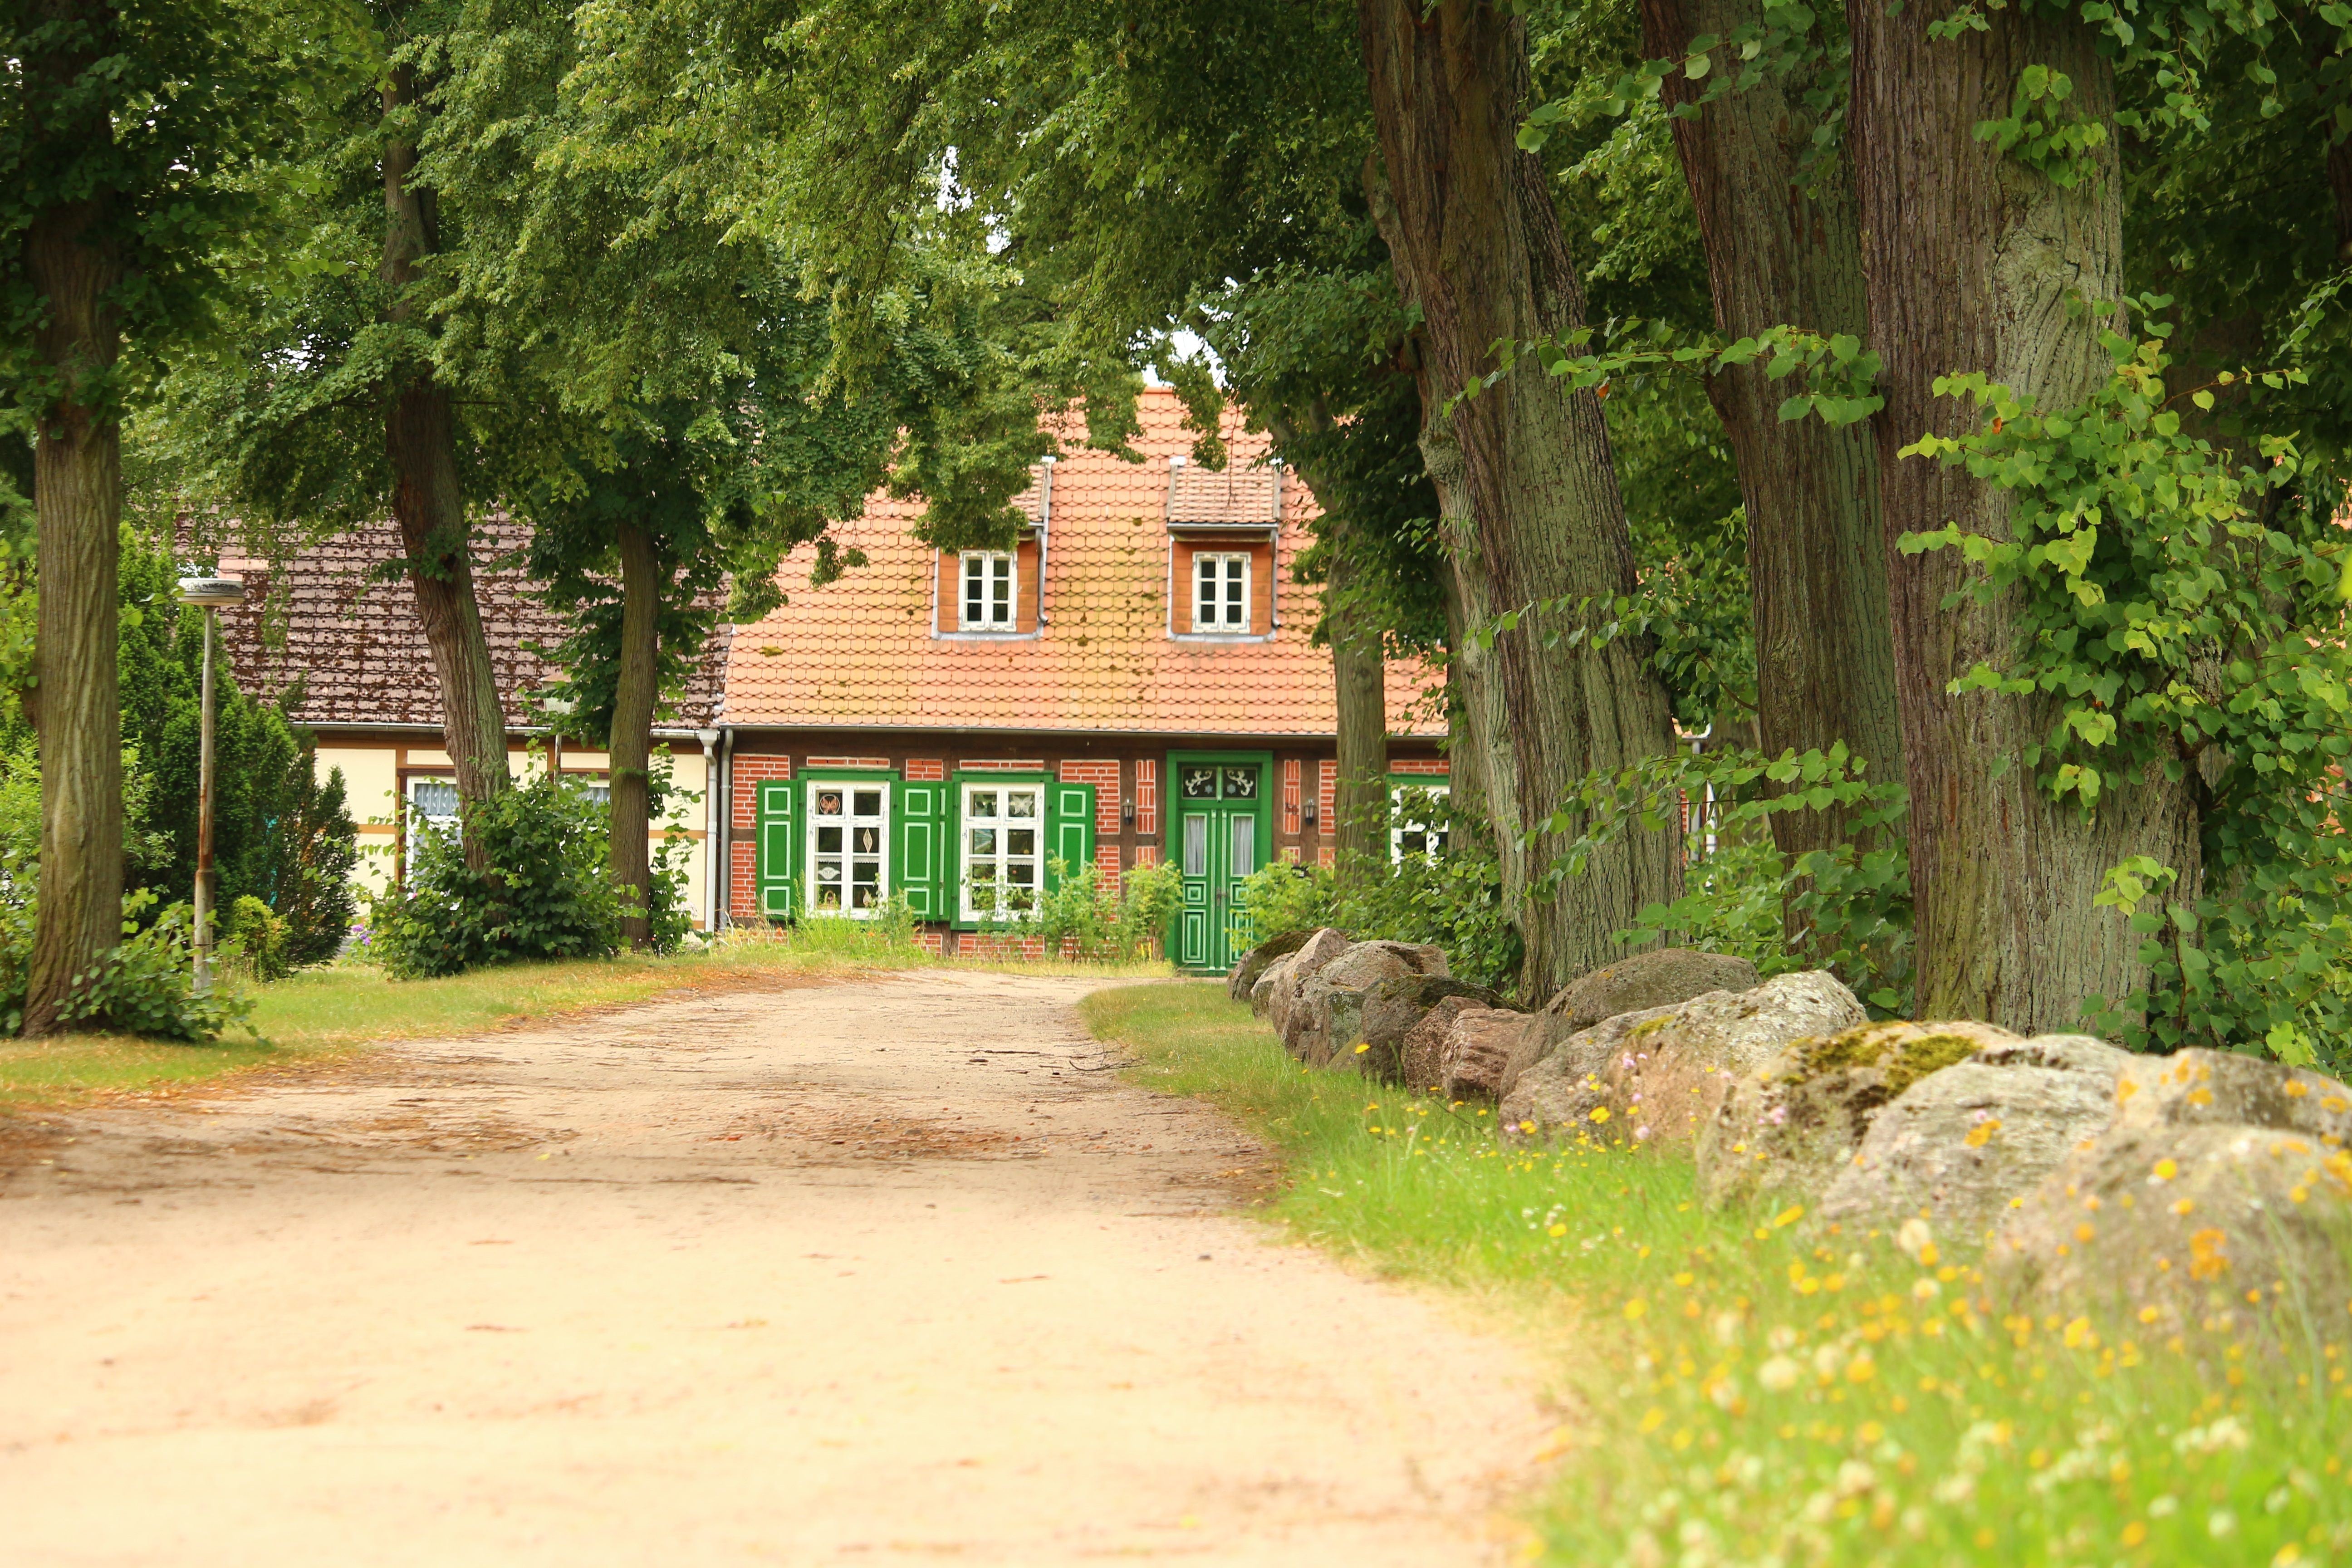
tree, road, trail, lawn, house, home, village, cottage, garden, trees, avenue, estate, yard, away, rural area, truss, tree lined avenue, ludwigslust parchim